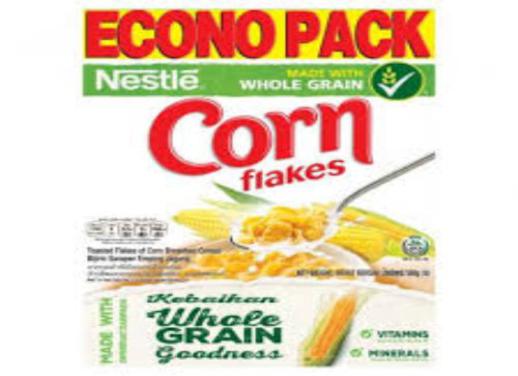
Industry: Food